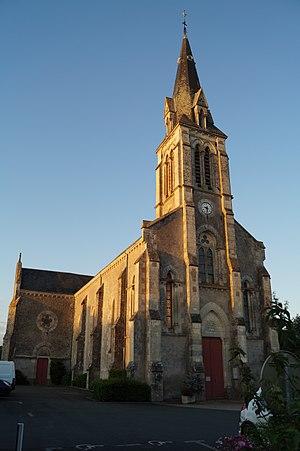
L’église Saint-Sauveur de Chaillé-sous-les-Ormeaux depuis la place de l’Église.